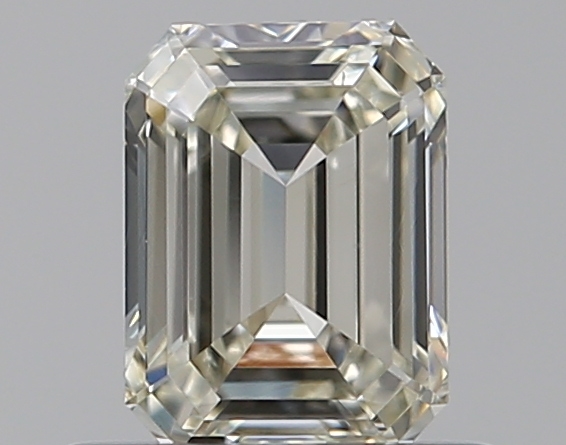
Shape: emerald
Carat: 0.55
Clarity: VS1
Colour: K
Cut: EX
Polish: EX
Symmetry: VG
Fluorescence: F
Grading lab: GIA
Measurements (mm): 5.45 x 4.03 x 2.55